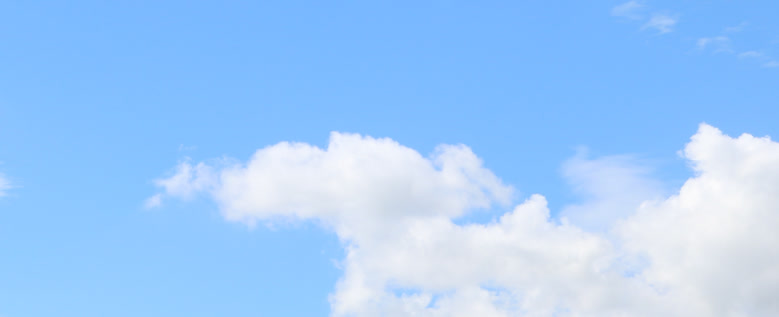
Cloud type: Cumulus